Narayan Rao

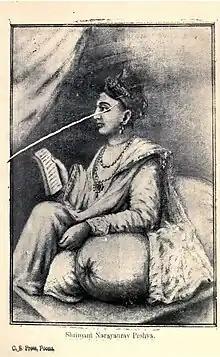
Posthumous portrait of Narayanrao

Before his death, Madhavrao conducted a court session in which the issue of ascension was discussed at length and at the end of which, in the presence of the family deity, he nominated his younger brother Narayanrao as the next Peshwa. He counseled Narayanrao to conduct his administration by the advice of Sakharam Bapu and Nana Padnavis. Raghunathrao, the uncle of both Madhavrao and Narayanrao, didn't have the courage to openly oppose the nomination of Narayanrao in front of the dying Peshwa and so he apparently acquiesced to the arrangement. The Peshwa had also ordered in writing that Raghunathrao was to continue his confinement so as to prevent him from engaging in mischief. Raghunathrao attempted an escape shortly before the Peshwa's death but was immediately caught and put back into confinement.